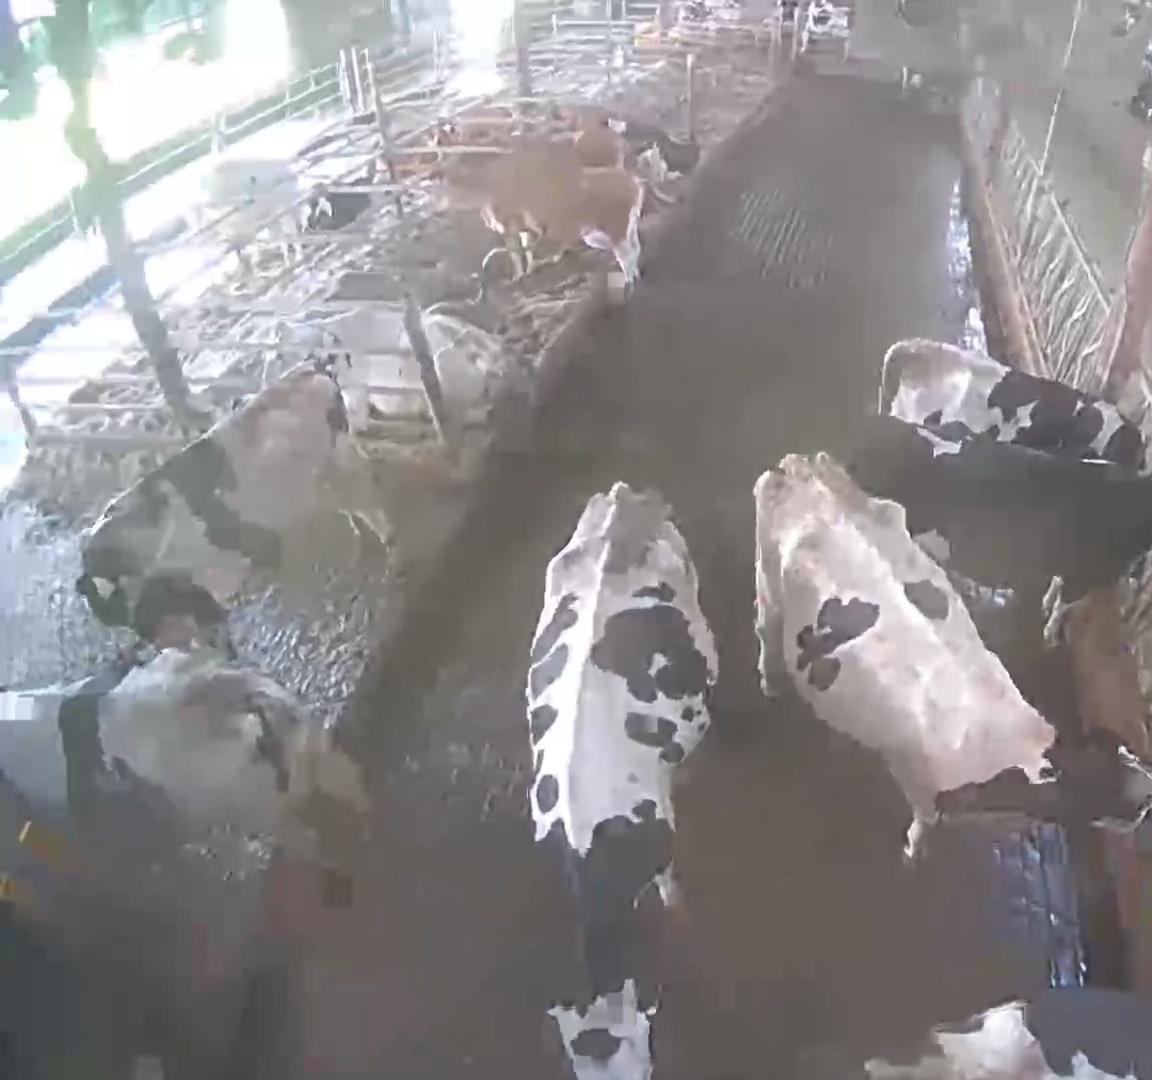
Number of cows: 11